Yugoslav Tennis Association

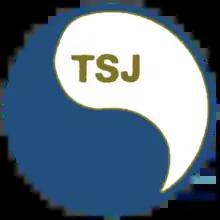
TSJ logo

Yugoslav Tennis Association ("Teniska Federacija na Jugoslavija") was the governing body of tennis in Yugoslavia.